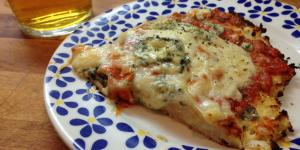
masa de pizza de coliflor